List of U.S. state poets laureate

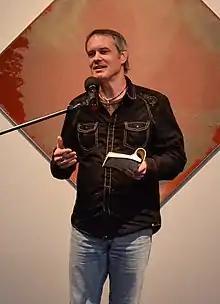
Nathan Brown, Poet Laureate of Oklahoma, 2013

The 1935 General Assembly created the office of state poet laureate and empowers the Governor to appoint a North Carolina Poet Laureate. Jaki Shelton Green has been North Carolina's Poet Laureate since 2018.